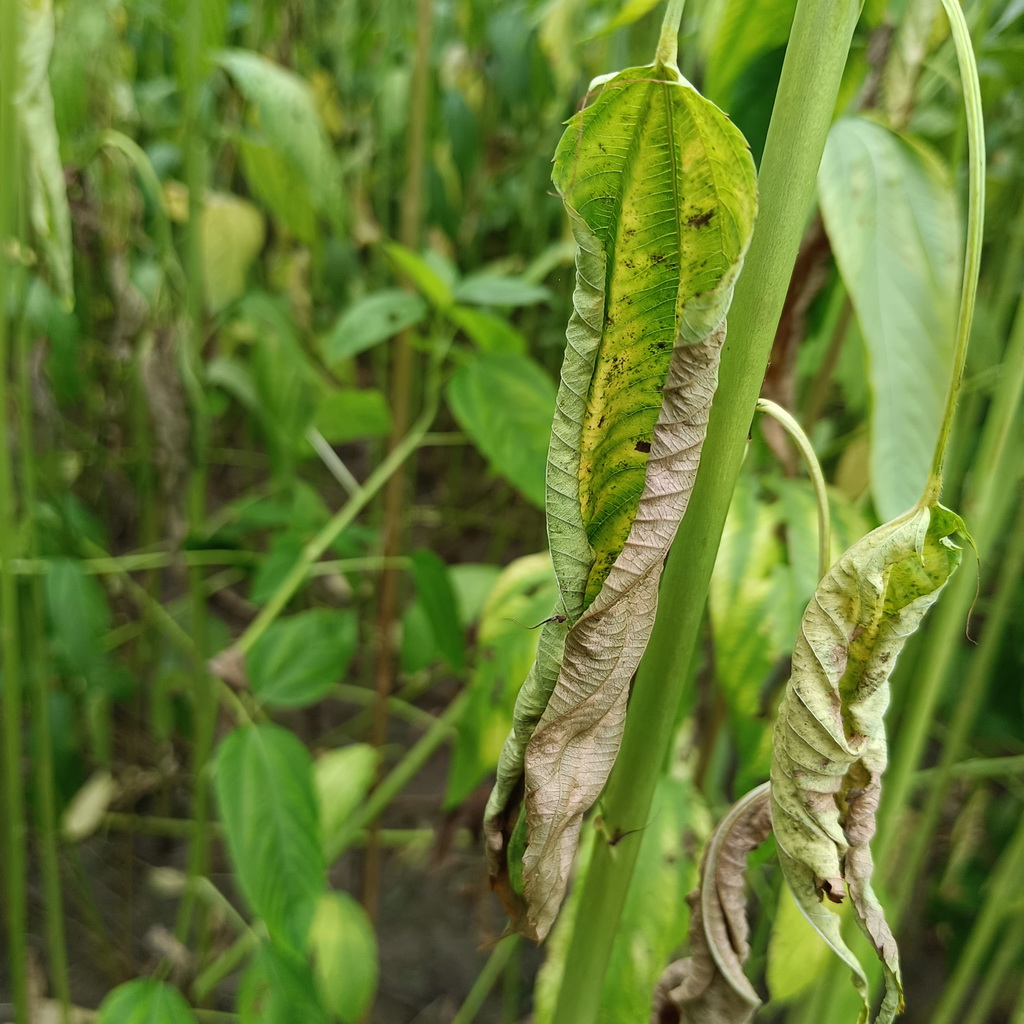
Label: Dieback